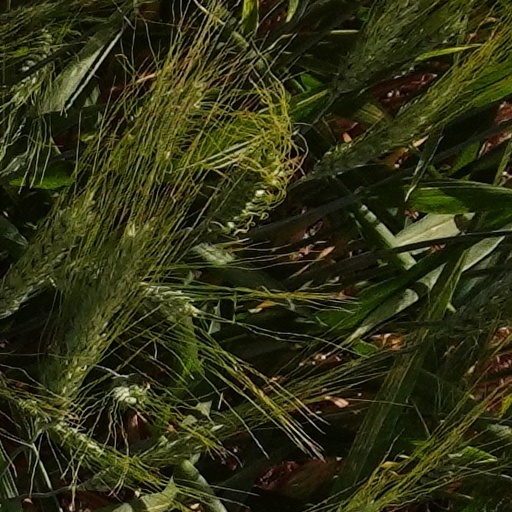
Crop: wheat